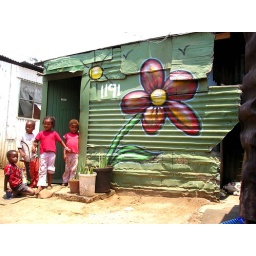
flower street art graffiti flowers soweto by rabier nowart world 2005